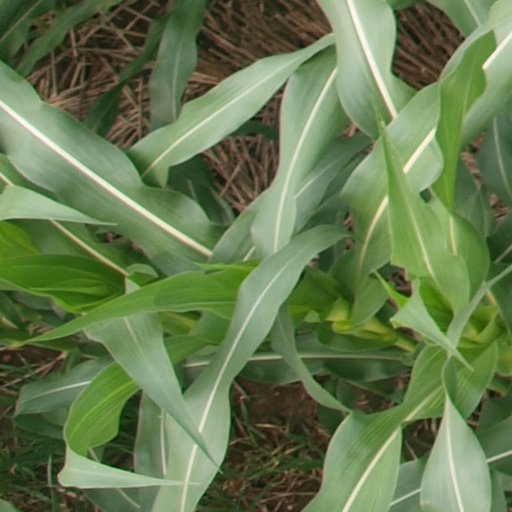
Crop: maize; corn